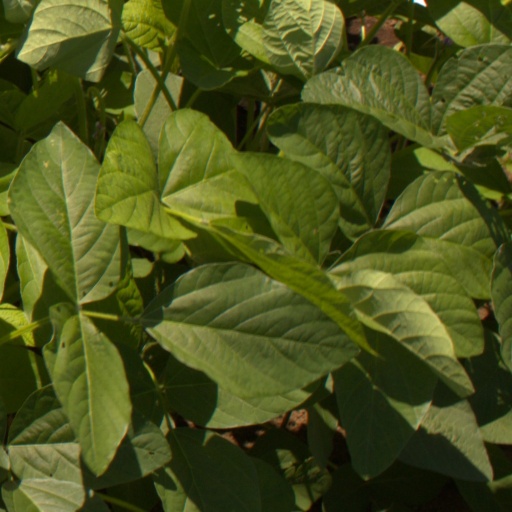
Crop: soybean